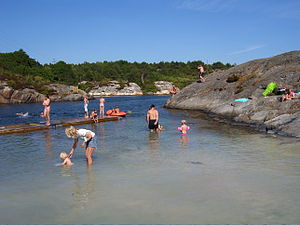
Randesund
Fra Randesund
Randesund er en tidligere norsk selvstændig kystkommune i Agder fylke beliggende mellem Kvåsefjorden i Høvåg i Lillesand kommune og Topdalsfjorden i Oddernes.